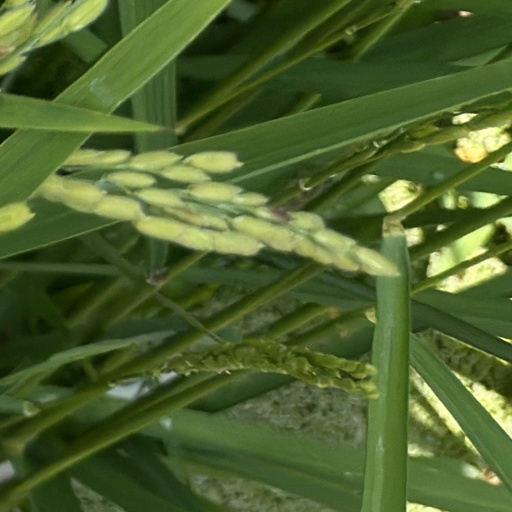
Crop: rice